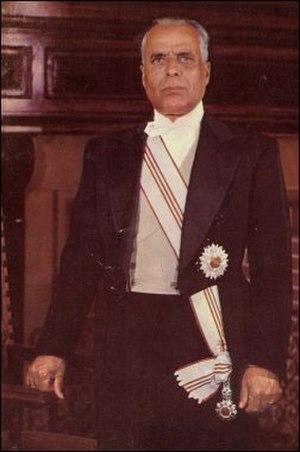
L'équipe du Front de libération nationale de football, surnommée aussi le onze de l'indépendance, est une formation constituée principalement de joueurs professionnels qui évoluent en France métropolitaine avant de rejoindre le mouvement révolutionnaire pour l'indépendance de l'Algérie, le Front de libération nationale, et de l'aider en organisant entre autres des matchs de football.
La Tunisie, en 1956, devient un pays indépendant après avoir connu le protectorat français de 1881 à 1956. Son premier président de la République est Habib Bourguiba, remplacé en 1987 par Zine el-Abidine Ben Ali. Ce dernier s'enfuit le 14 janvier 2011 sous la pression d'une révolte populaire, rapidement devenue révolution.
L’affaire des naturalisés tunisiens est un mouvement de protestation contre les lois tunisiennes qui tendaient à faciliter l’accession à la nationalité française pendant le protectorat français. Il se manifeste lors de l’inhumation des Tunisiens musulmans naturalisés français, en leur interdisant l’accès aux cimetières musulmans. Ces émeutes relancent le mouvement national tunisien affaibli après les répressions de 1926-1928.
On désigne par censure en Tunisie les tentatives par les gouvernements de Tunisie d'empêcher ou de restreindre l'échange d'informations à contenus indésirables et de contrôler la diffusion ainsi que le contenu des échanges d'informations, principalement par les médias de masse. Dans l'histoire de la Tunisie, des mesures pour le contrôle de l'information ont été prises depuis l'apparition du quatrième pouvoir, les médias, au XIXᵉ siècle, tout en servant divers intérêts selon l'arrière-plan historique, et impliquant donc différents acteurs. Tandis que dans la première moitié du XXᵉ siècle, pendant le protectorat, on tente de réprimer le mouvement de libération, les mesures de censure, après la fondation de la République tunisienne, ont été principalement dirigées contre les critiques du régime, des abus politiques et sociaux, ainsi que contre les activités des groupes et syndicats d'opposition. La censure du paysage médiatique sous-jacent a continuellement évolué : jusqu'au milieu du siècle, c'était principalement la presse, notamment les journaux, qui était touchée par la censure.